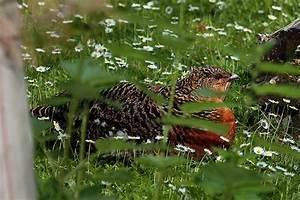
chicken